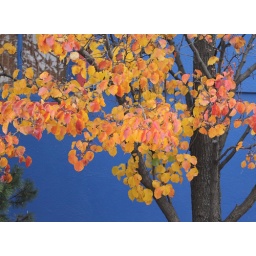
This tree is contrasted against the blue stucco wall behind it.